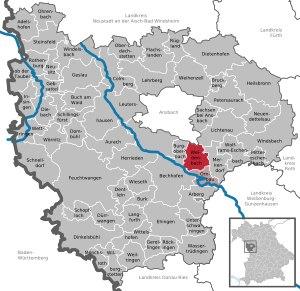
Weidenbach est une commune allemande, située en Bavière, dans l'arrondissement d'Ansbach et le district de Moyenne-Franconie.